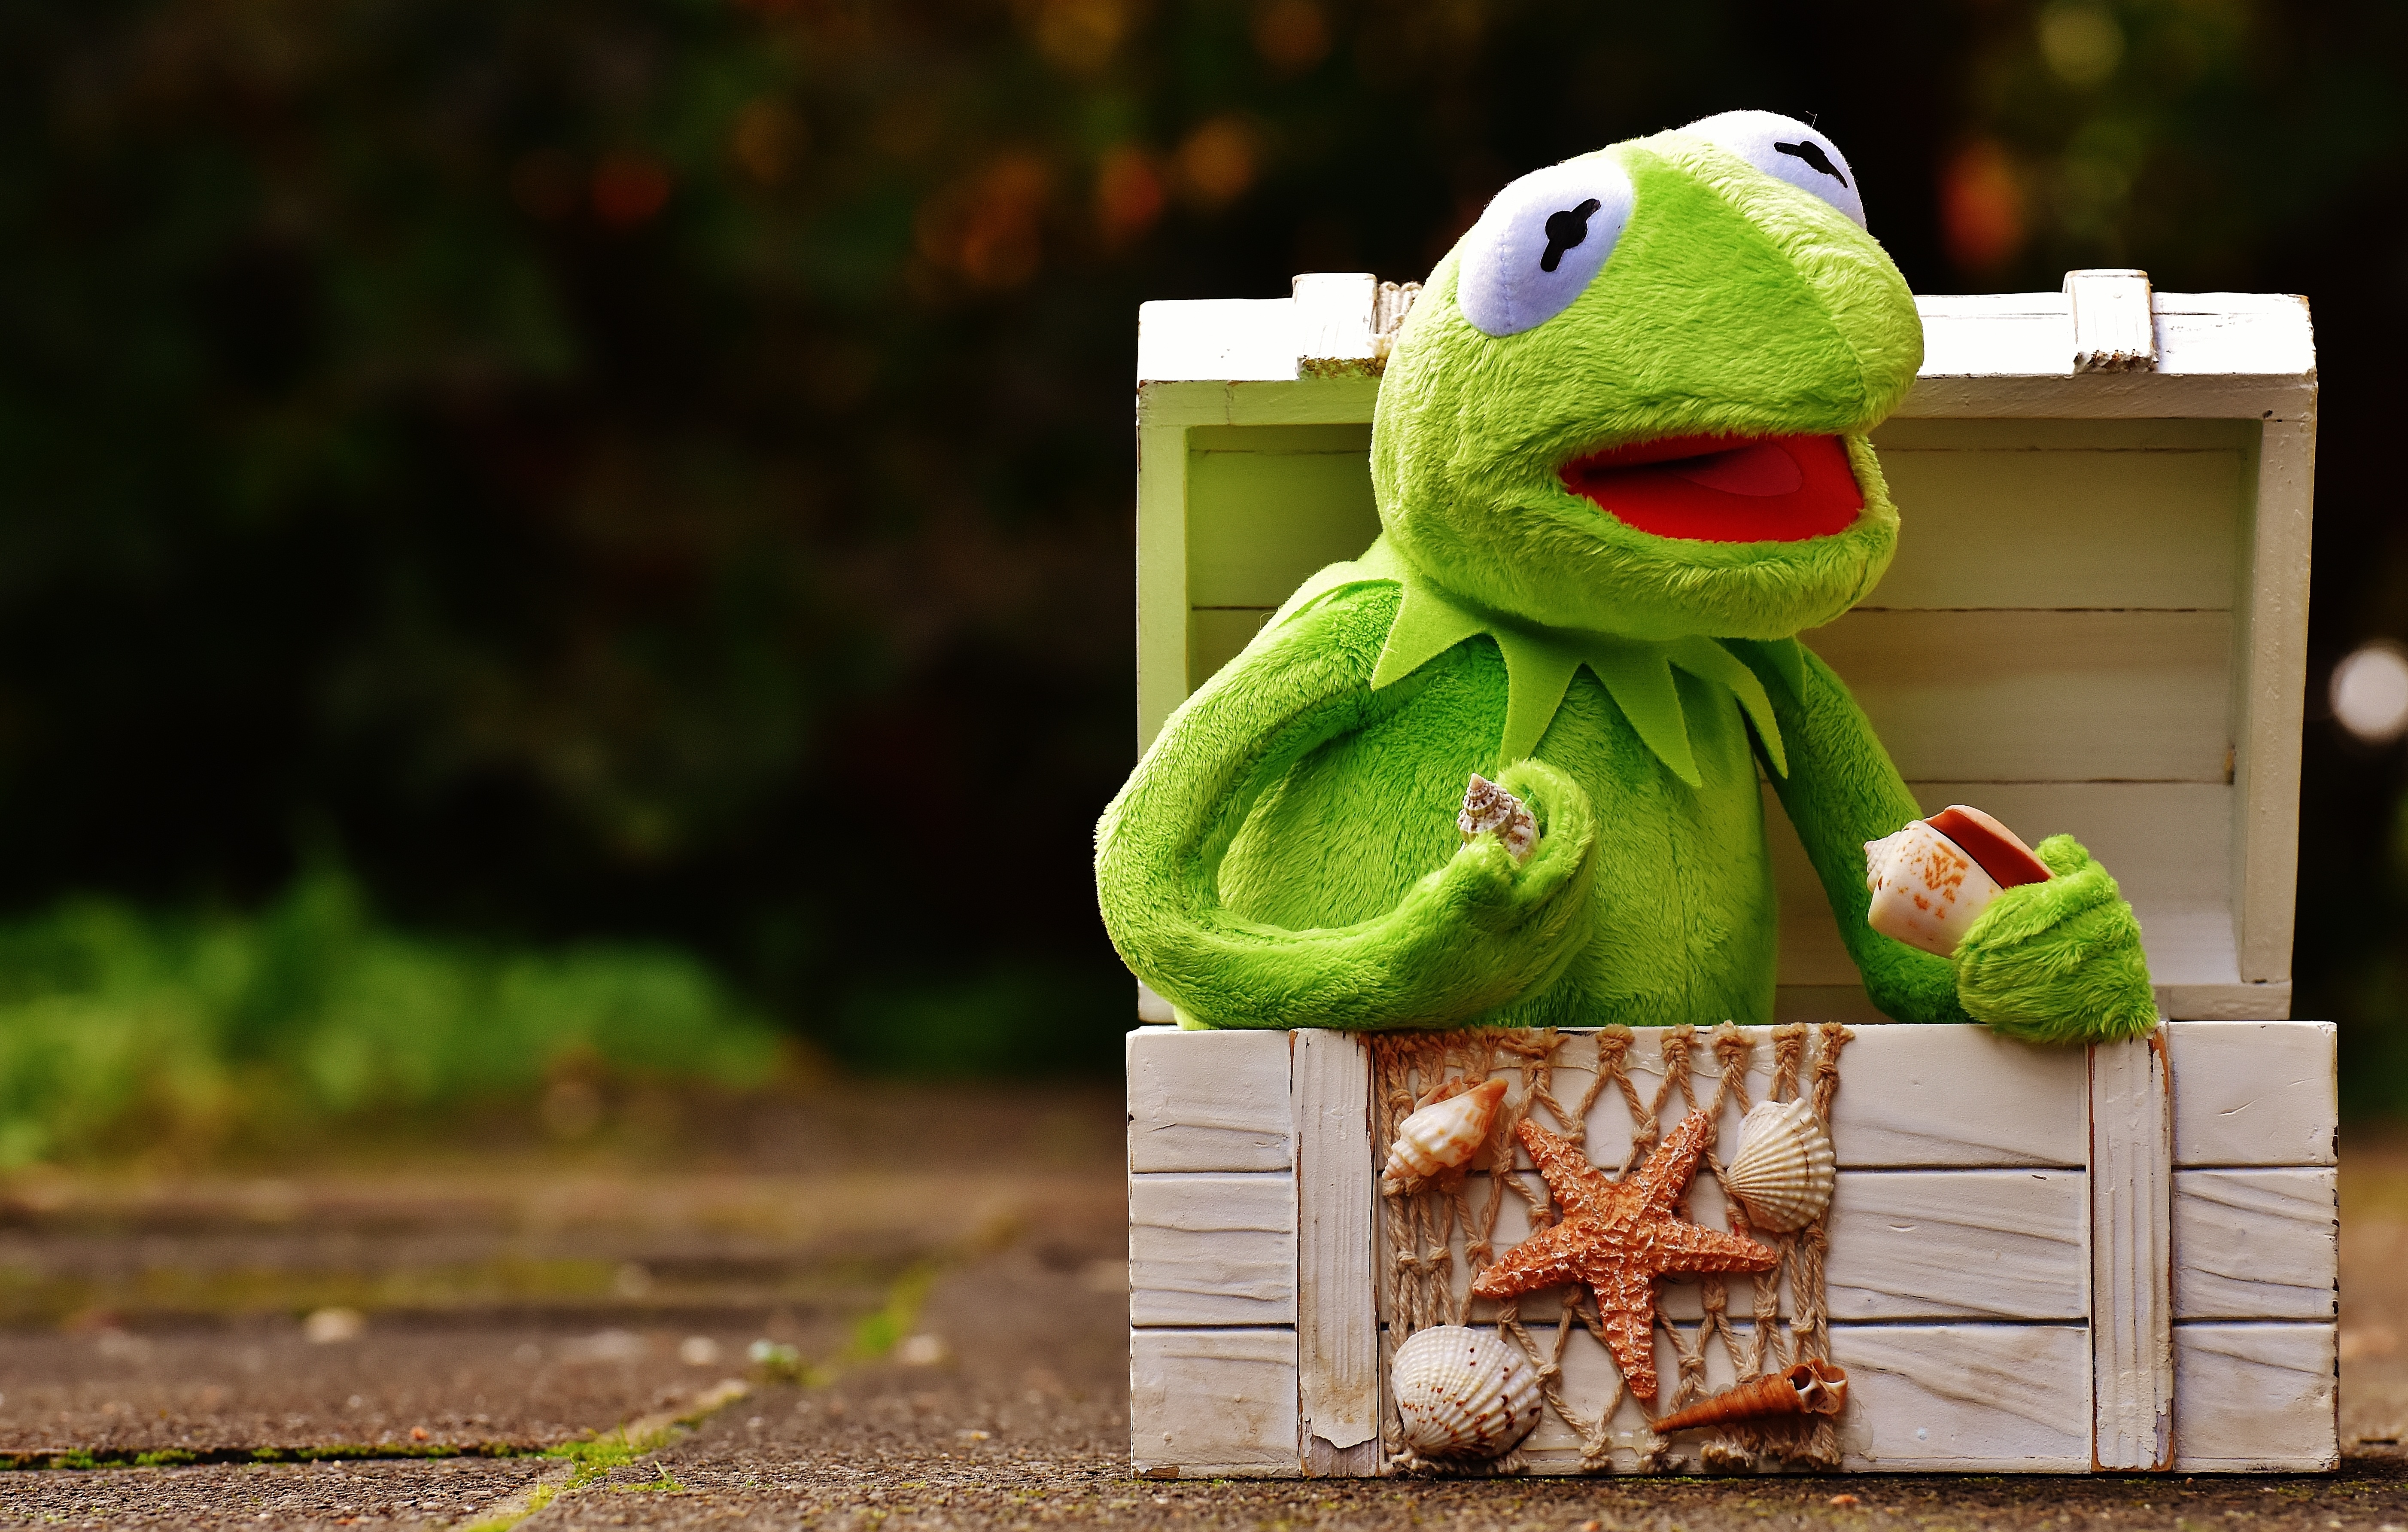
animal, cute, green, frog, toy, fauna, chest, fun, figure, toys, funny, plush, stuffed animal, kermit, frogs, mussels, soft toy, fishing net, kermit frog, stuffed toy